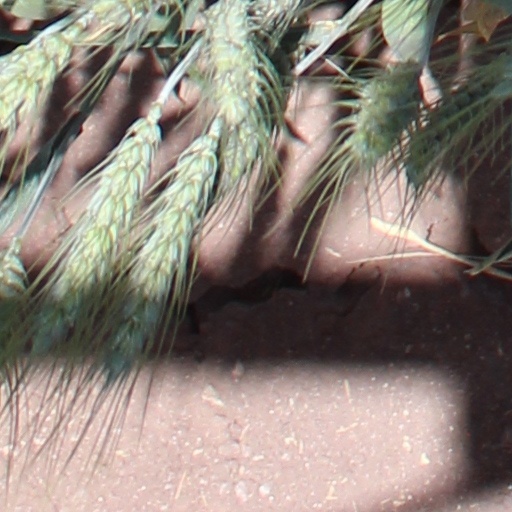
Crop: wheat